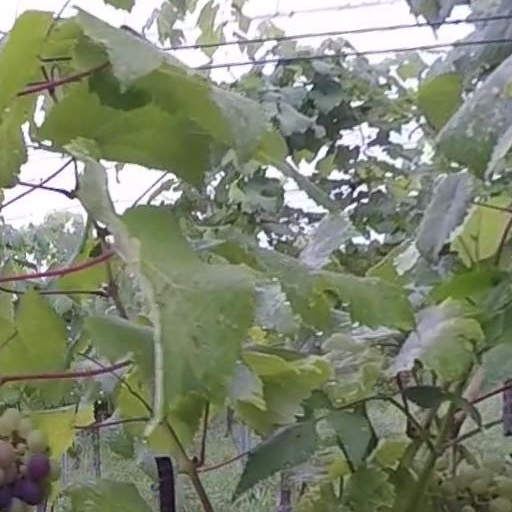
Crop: grape